Litter in New Zealand

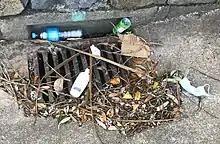
Litter in a stormwater drain in Wellington

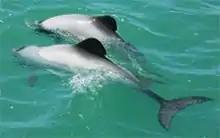
Māui dolphins

Litter is a global issue and has a significant human impact on the environment. It is especially hazardous because it can enter ecosystems and harm a country's biodiversity. Litter is a prevalent environmental issue in New Zealand.